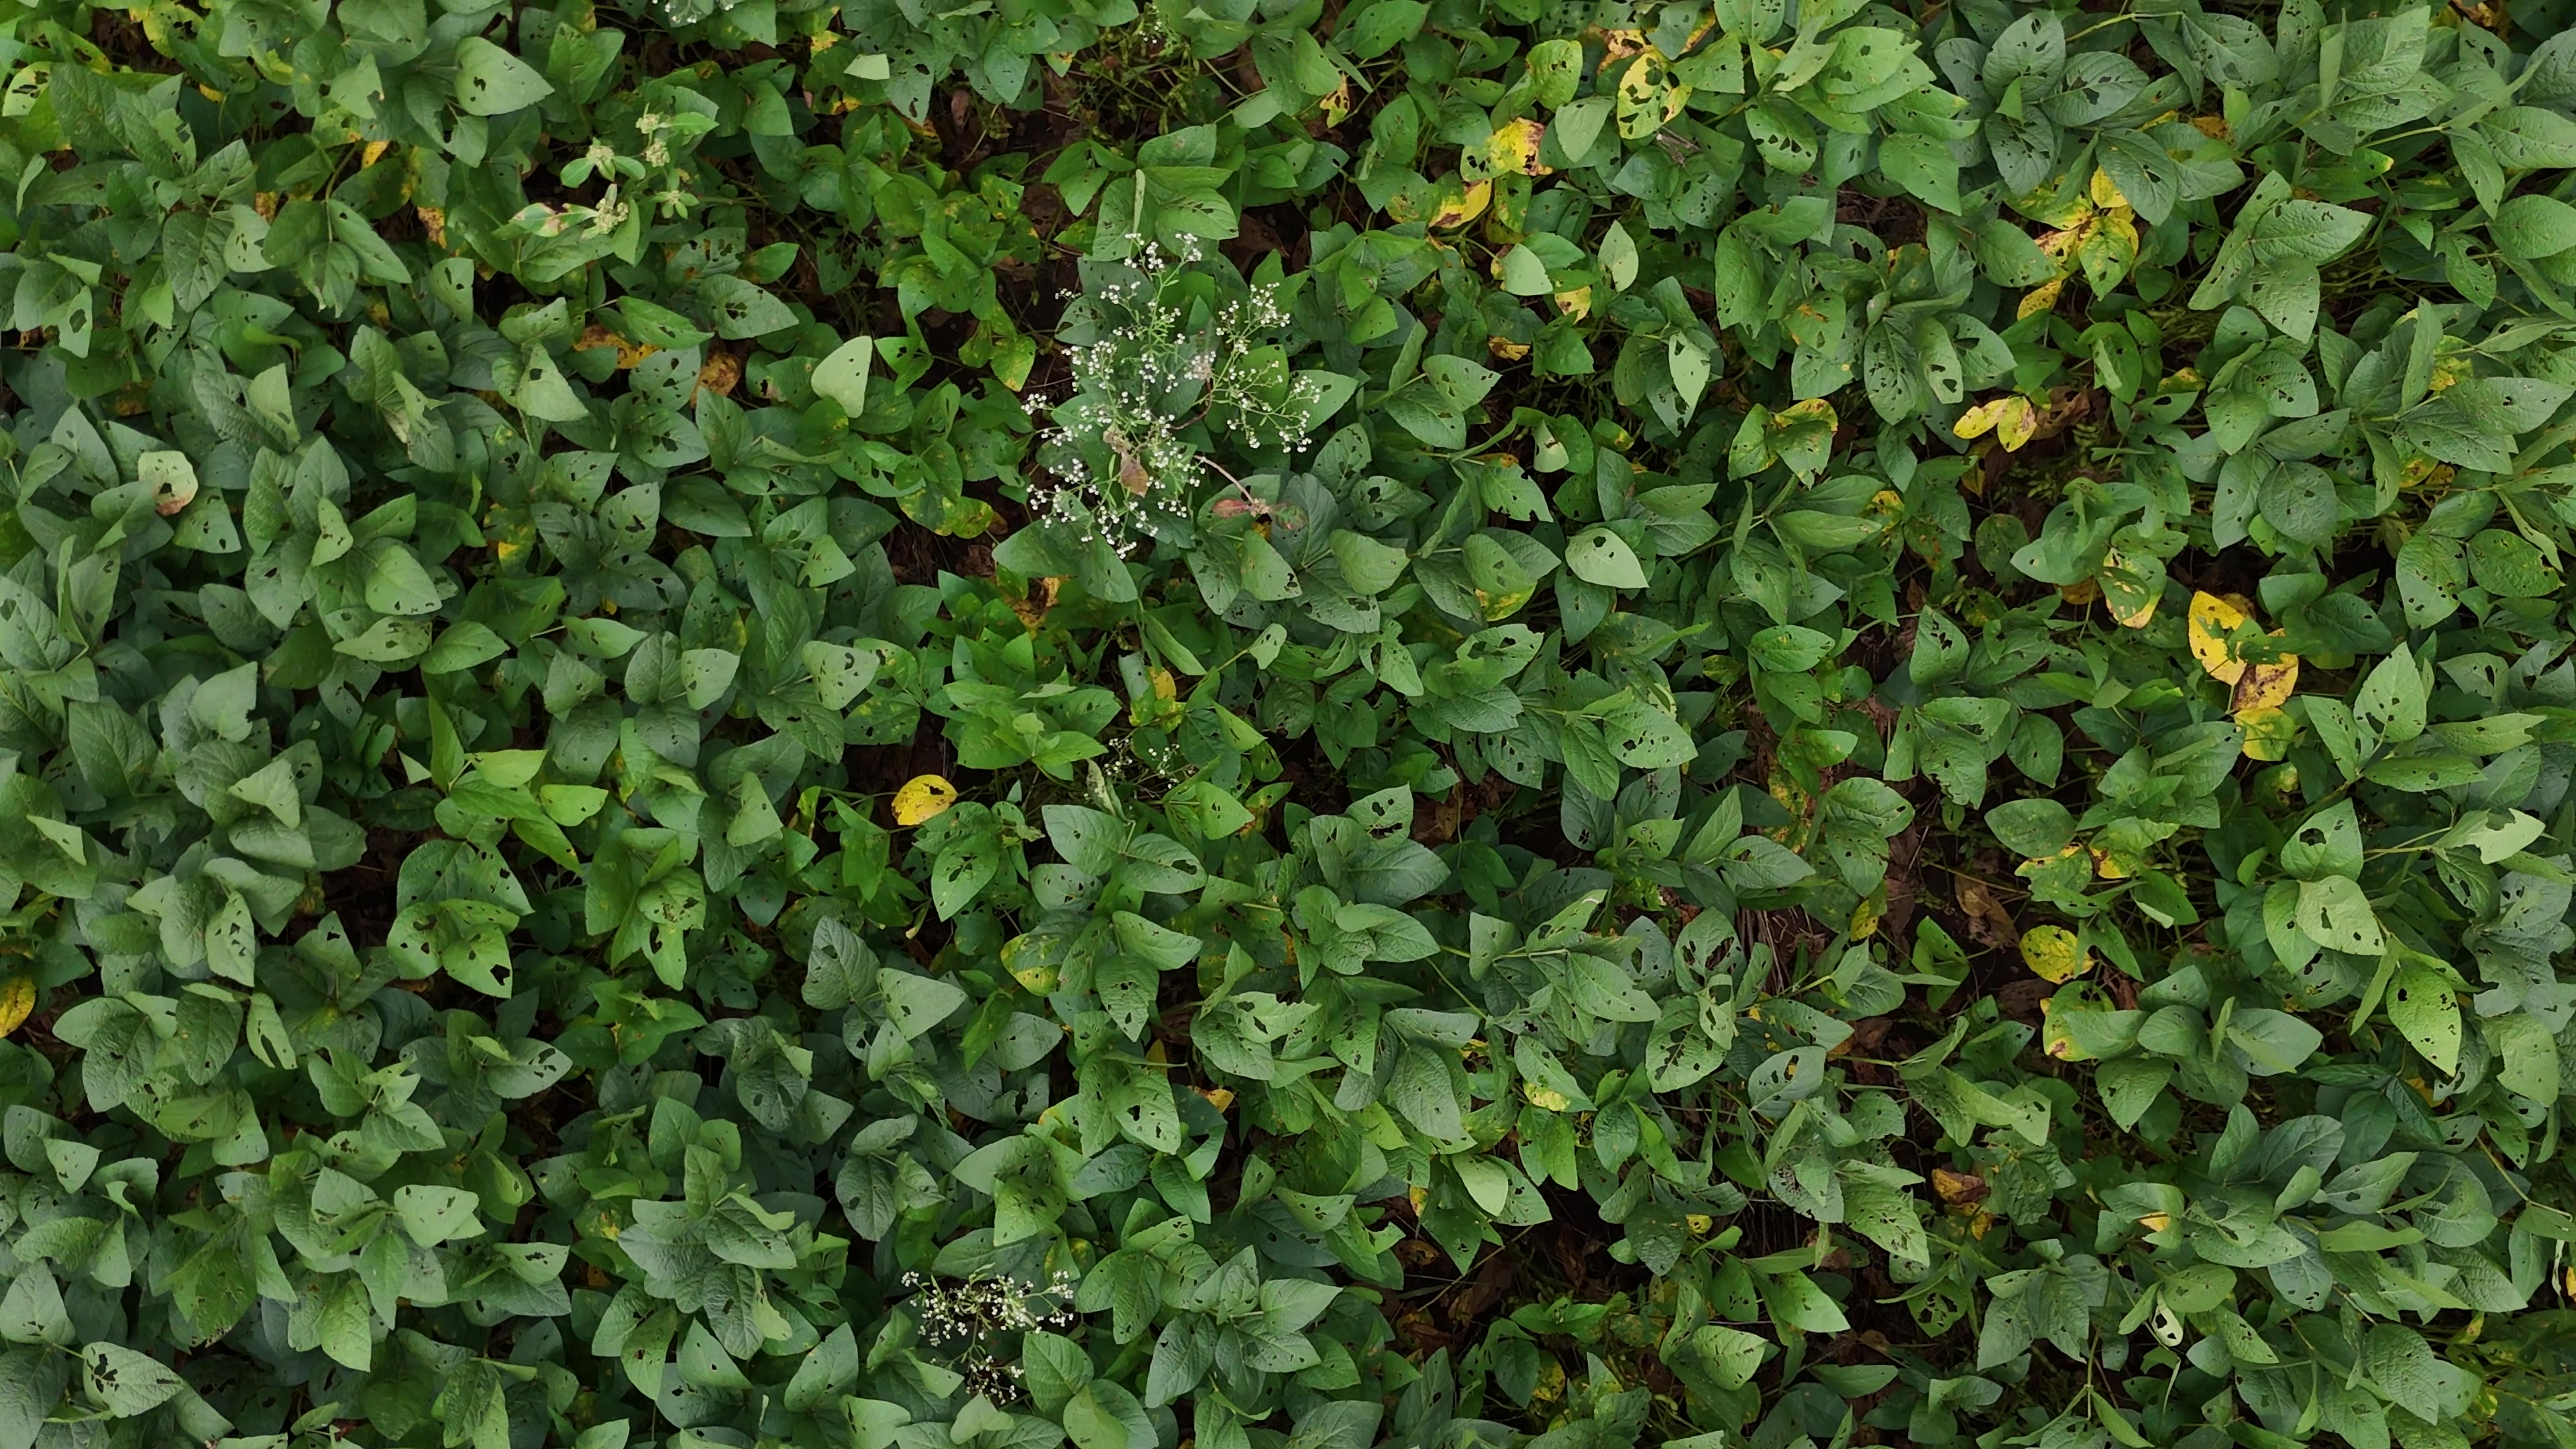
Label: Rust